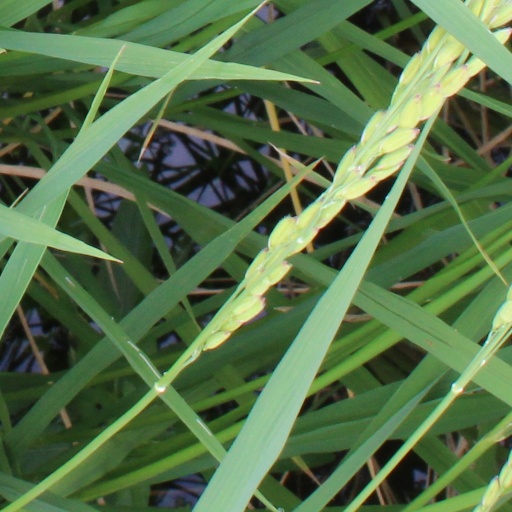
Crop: rice